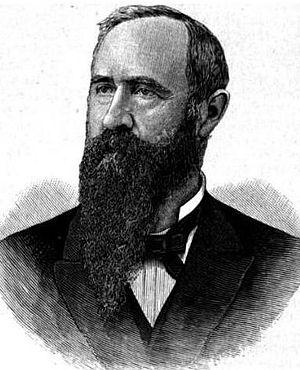
Mark Lindsey De Motte, né le 28 décembre 1832 à Rockville et mort 23 septembre 1908 à Valparaiso, est un militaire et homme politique américain.